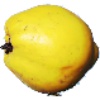
Label: Quince 1